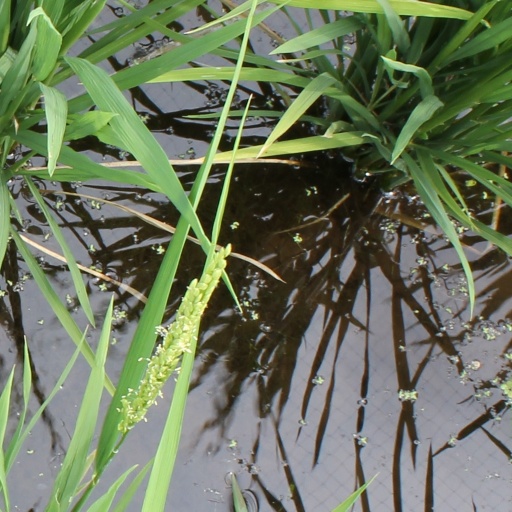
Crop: rice